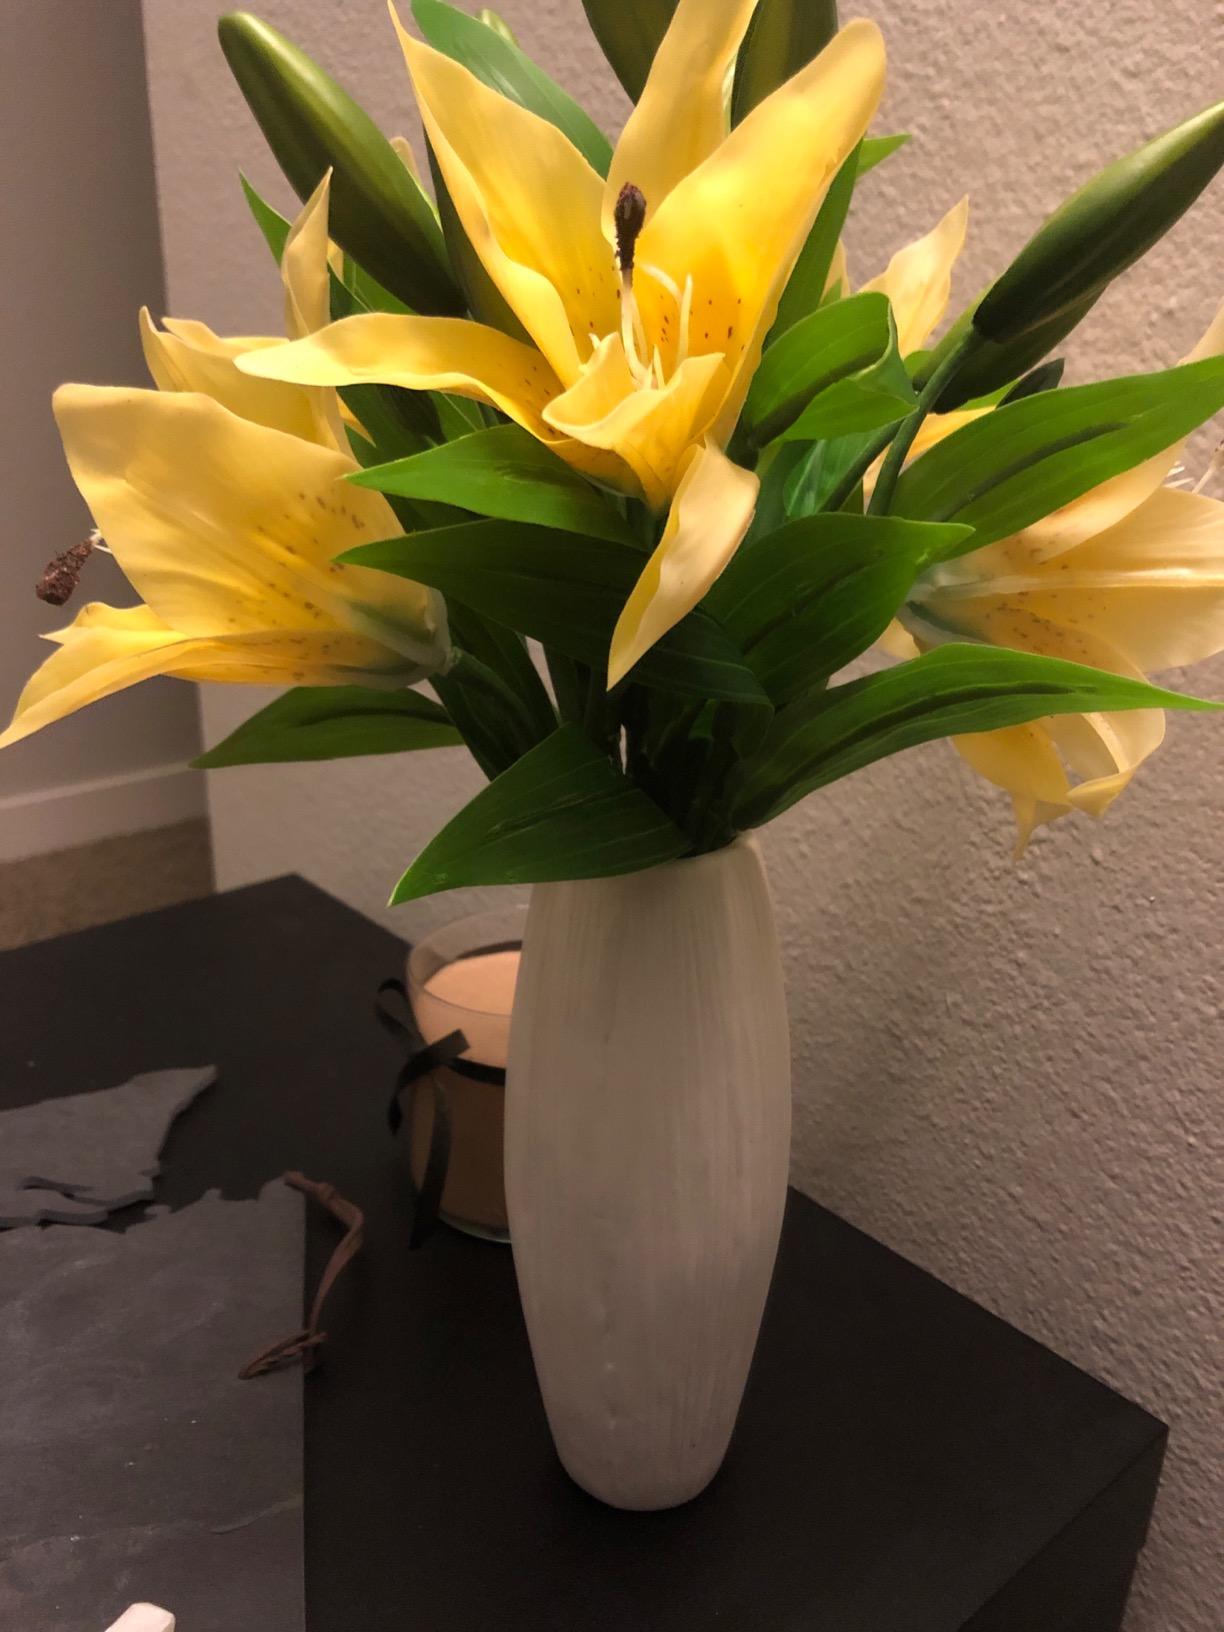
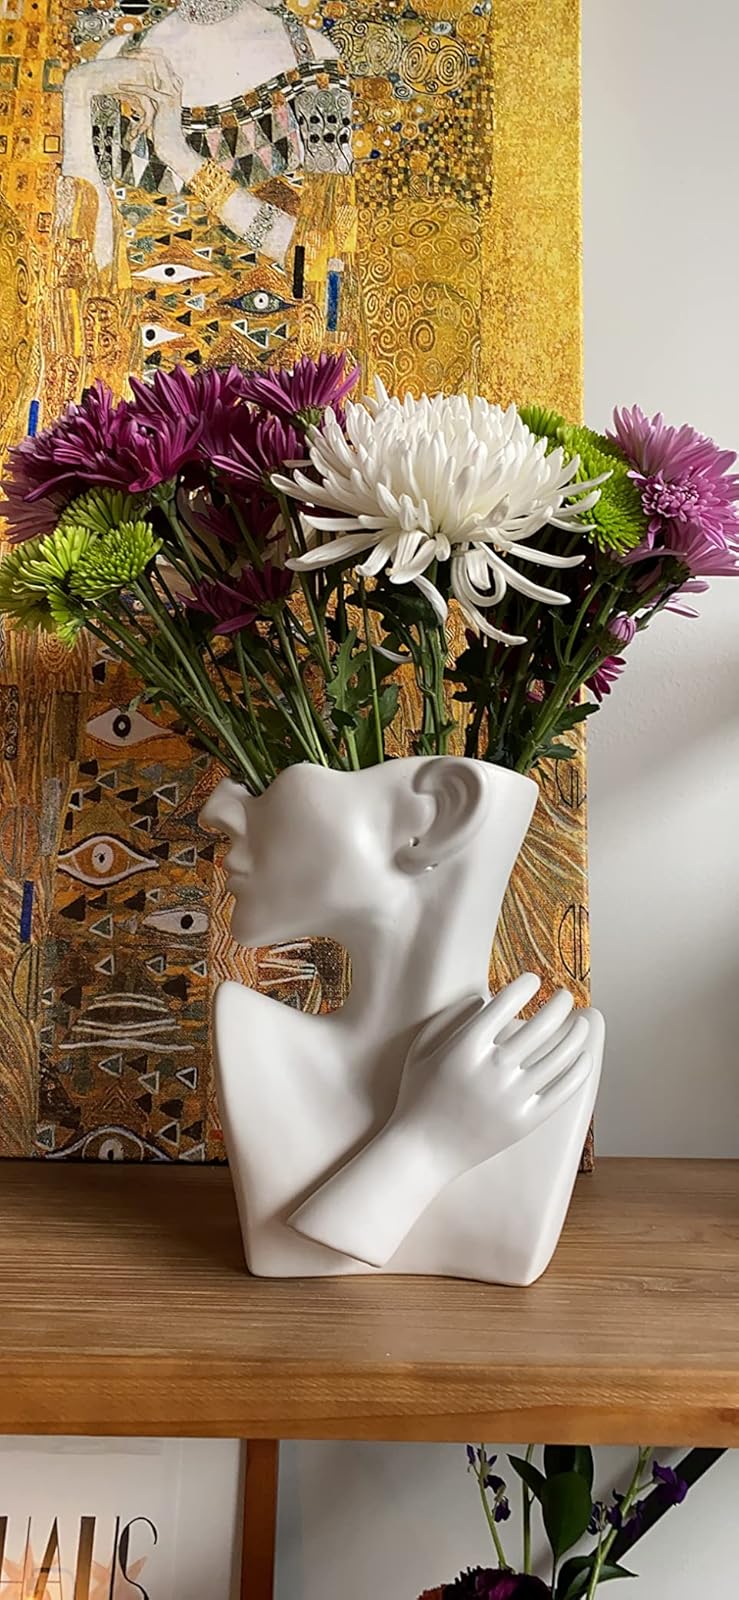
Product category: vase
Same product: no